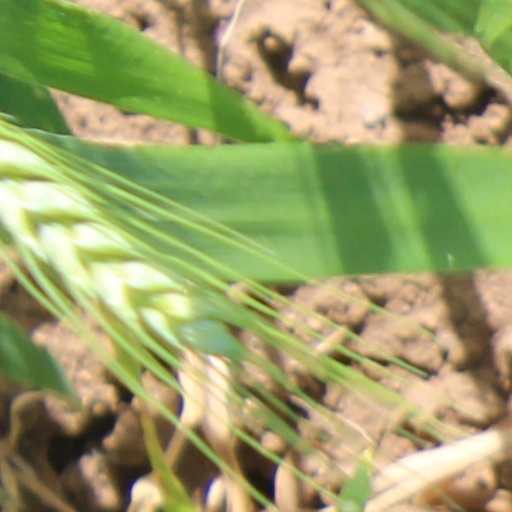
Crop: wheat